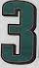
Number: 3